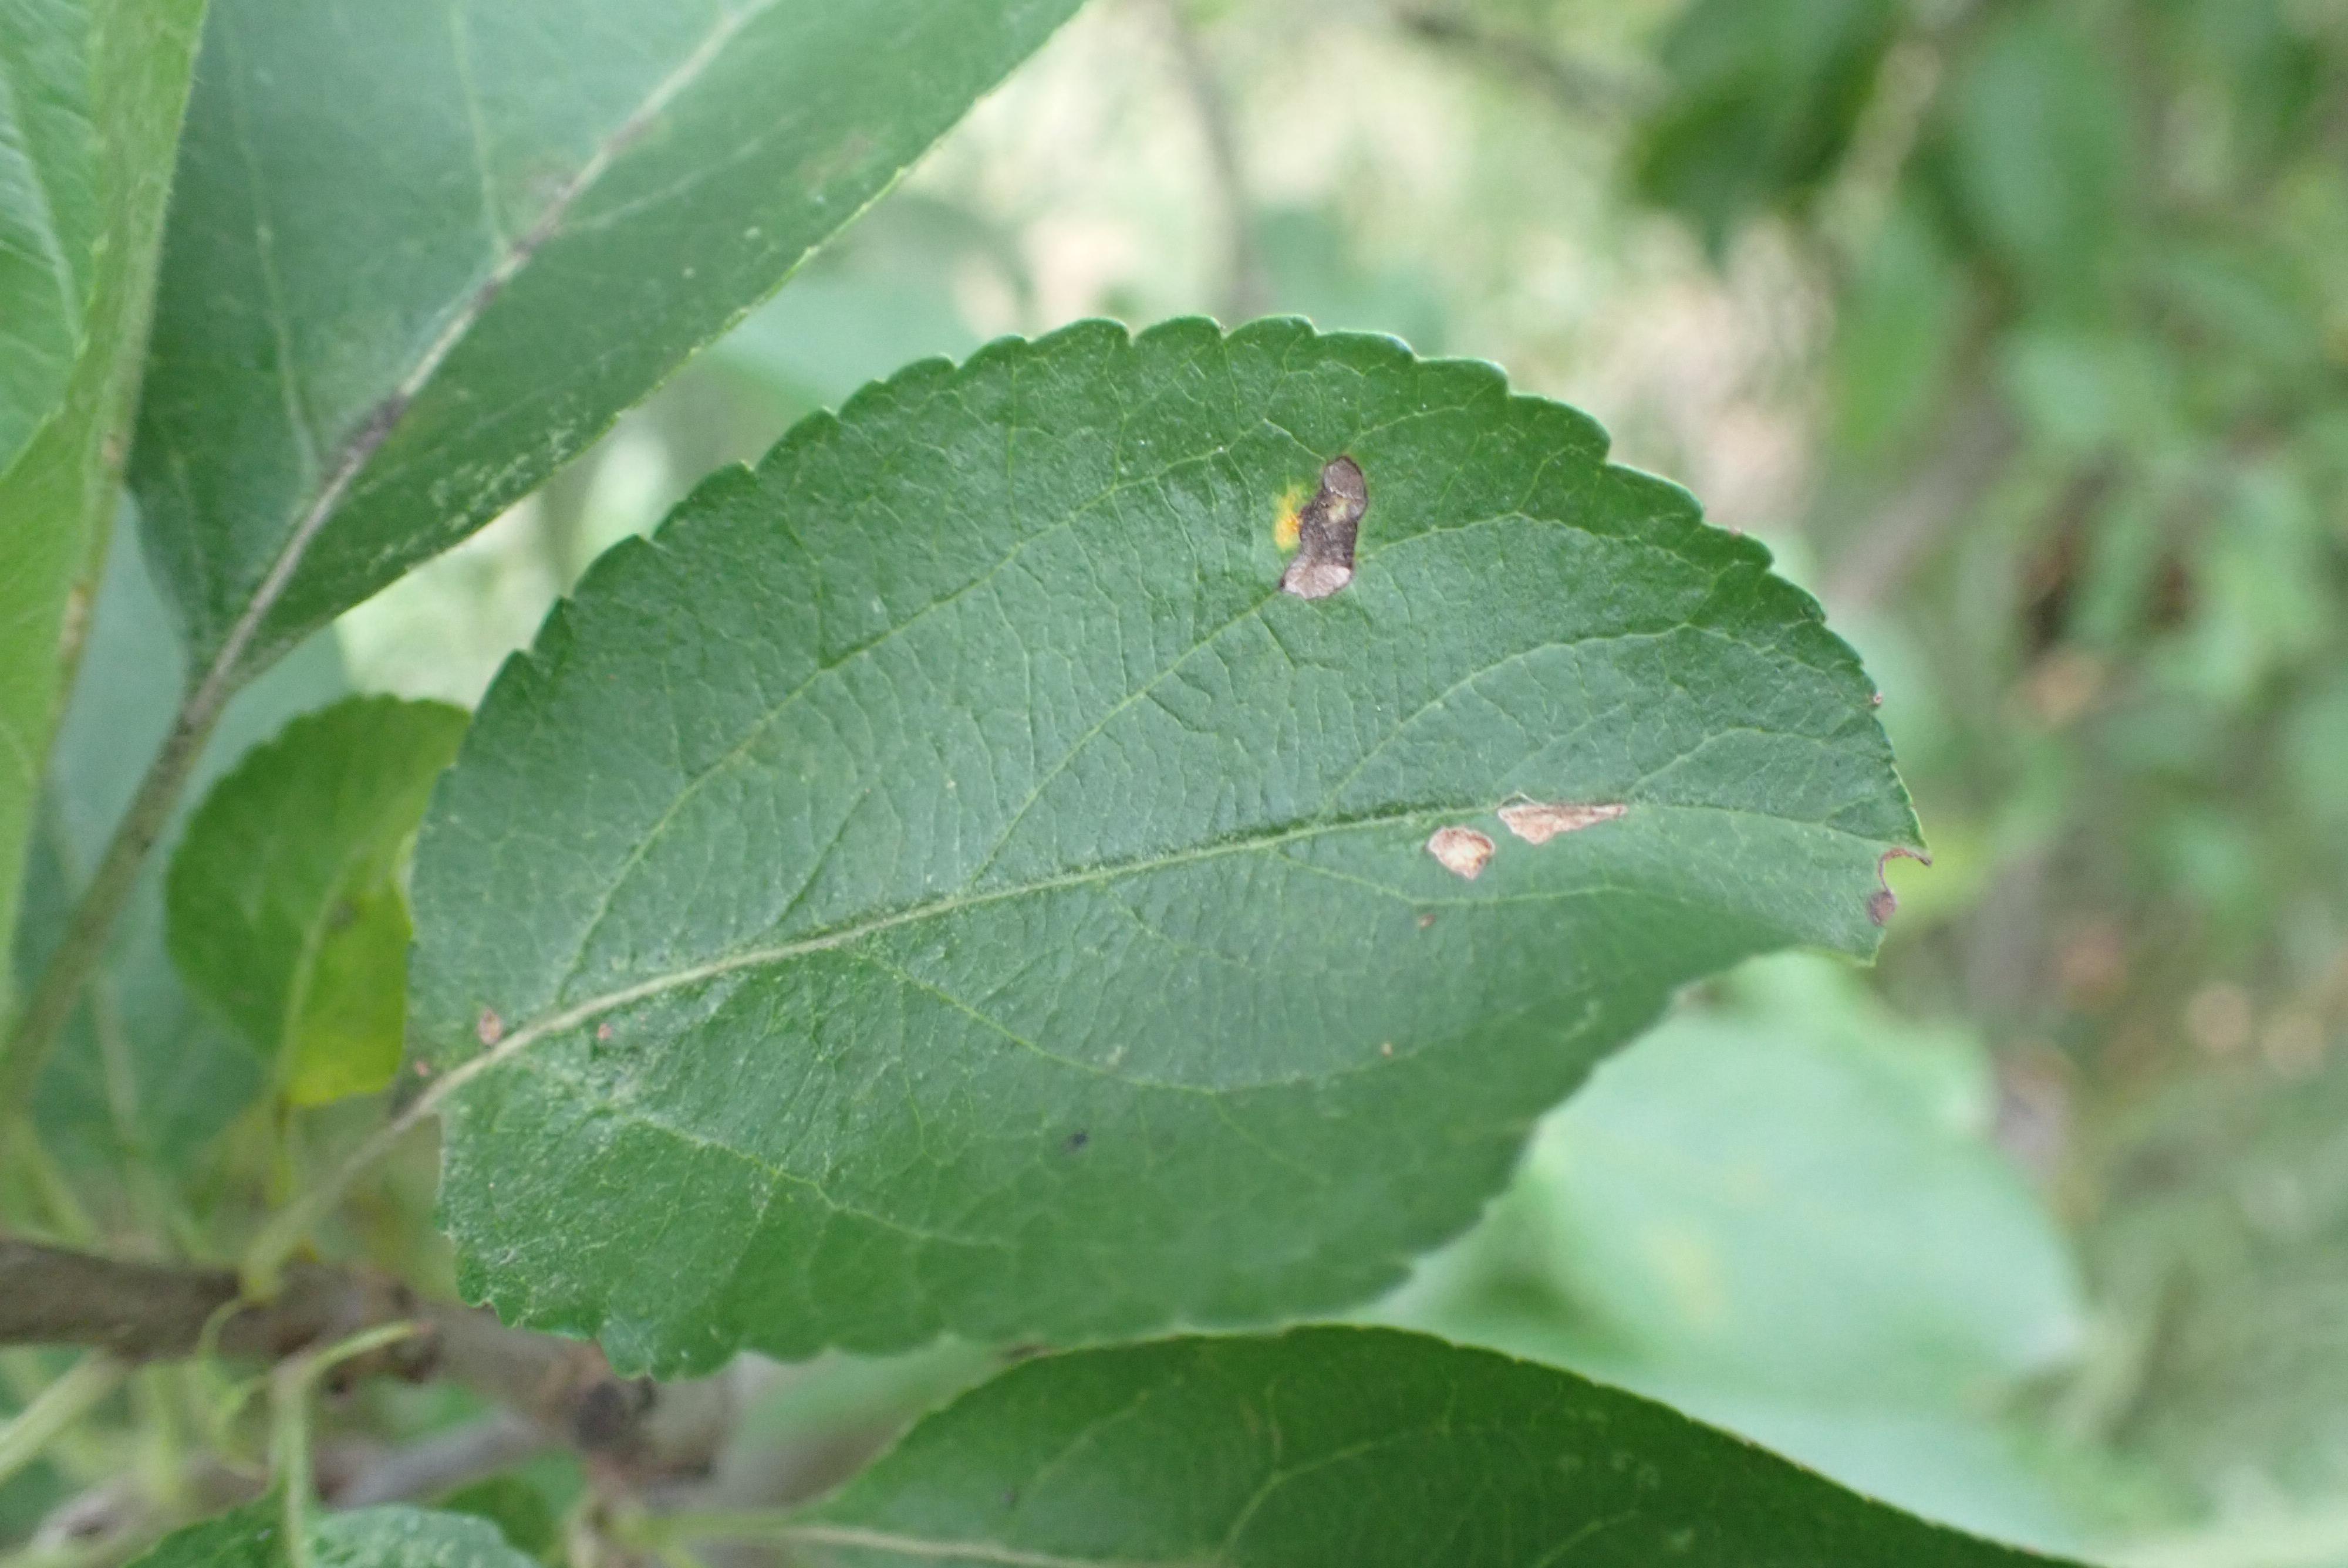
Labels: complex